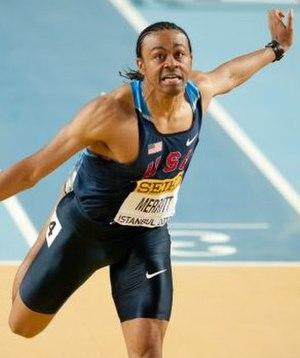
Le 110 mètres haies est une épreuve d'athlétisme, courue en ligne droite et réservée aux hommes ; l'épreuve équivalente pour les femmes est le 100 mètres haies. Elle consiste à parcourir à une vitesse maximale, la distance de 110 mètres en franchissant dix haies d'une hauteur de 1,067 m distantes entre elles de 9,14 m. Inspirée des courses hippiques de steeple-chase, la discipline voit le jour au milieu du XIXᵉ siècle au sein d'universités britanniques sous la forme d'un 140. Présent dès les premiers Jeux de l'ère moderne en 1896, le 110 m haies a toujours fait partie du programme olympique. Le record du monde de l'épreuve est actuellement la propriété de l'américain Aries Merritt, auteur de 12 s 80 le 7 septembre 2012 lors du meeting Mémorial Van Damme de Bruxelles.